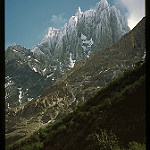
Label: mountain